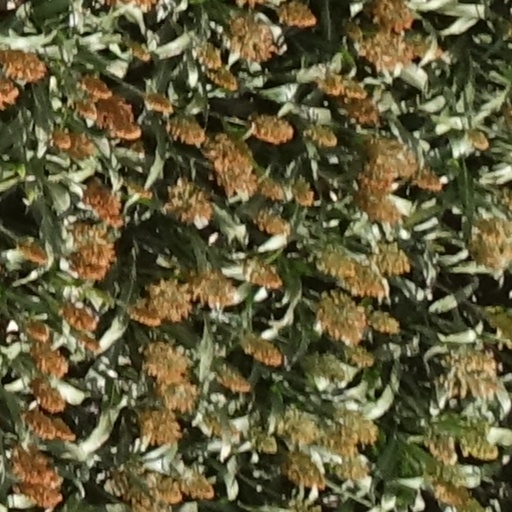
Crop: sorghum